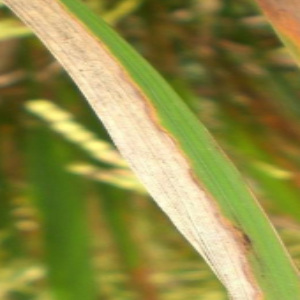
Disease: Bacterialblight